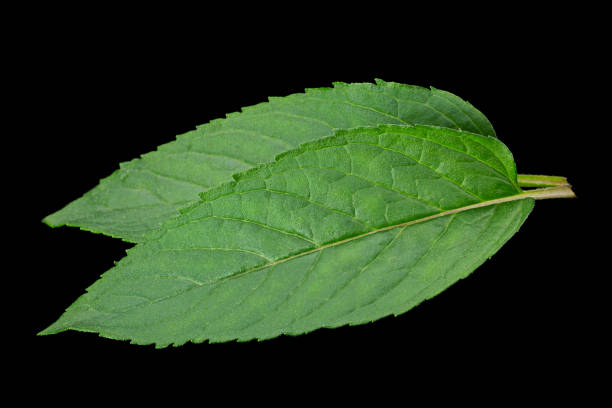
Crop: cherry
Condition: healthy